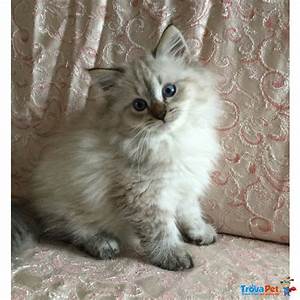
Label: gatto